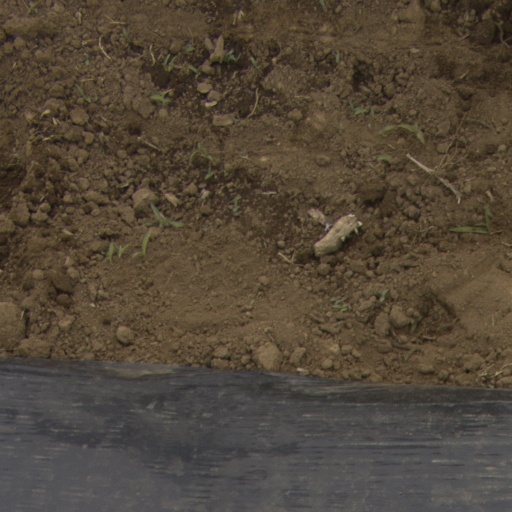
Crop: Jerusalem artichoke